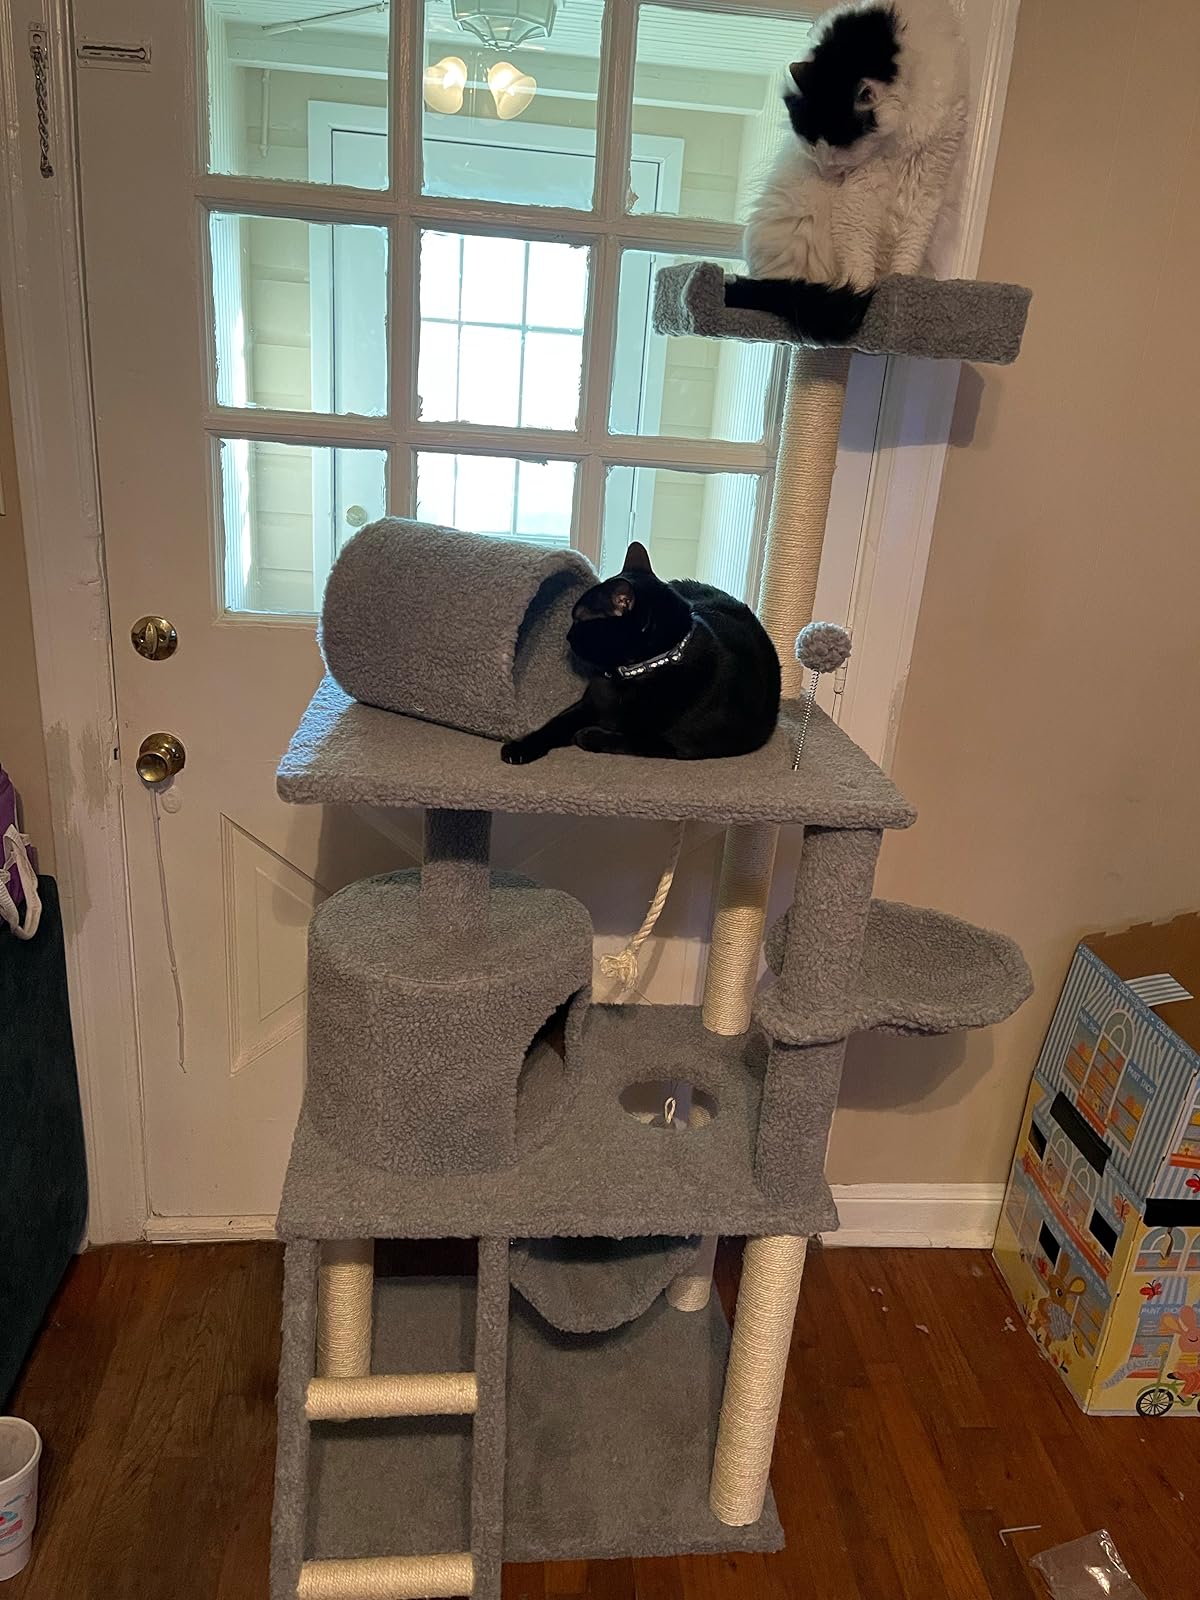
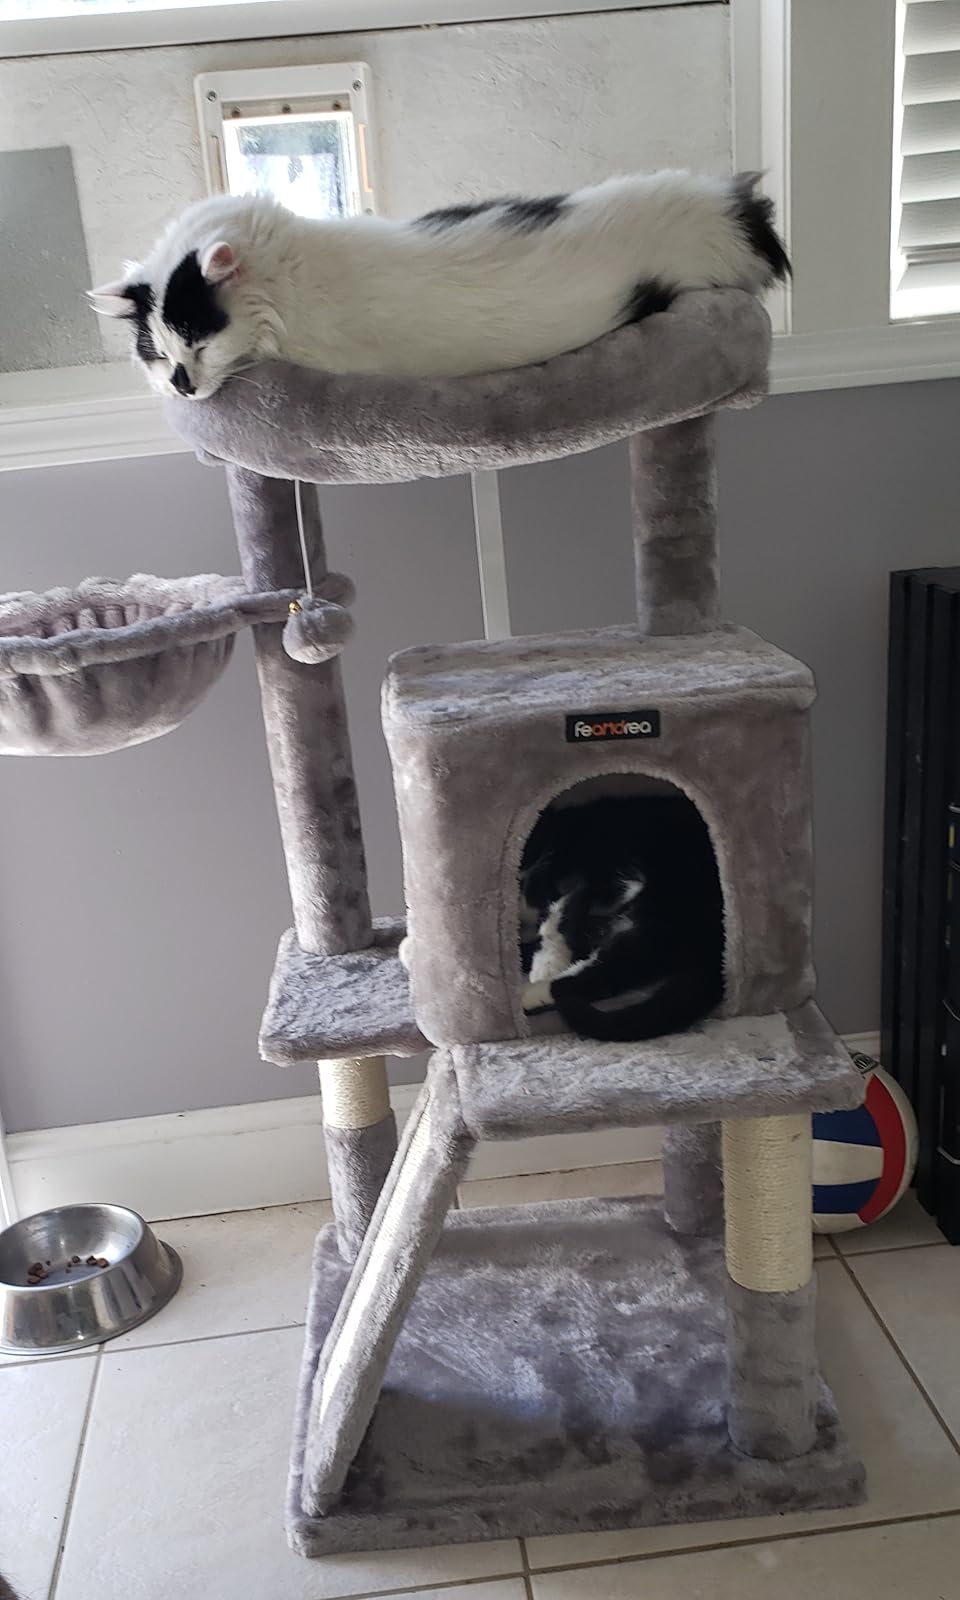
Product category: items_cat tree
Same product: no